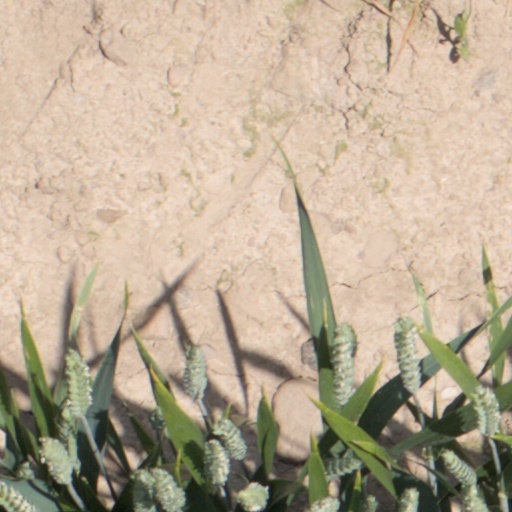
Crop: wheat